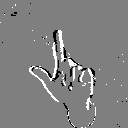
ASL letter: l